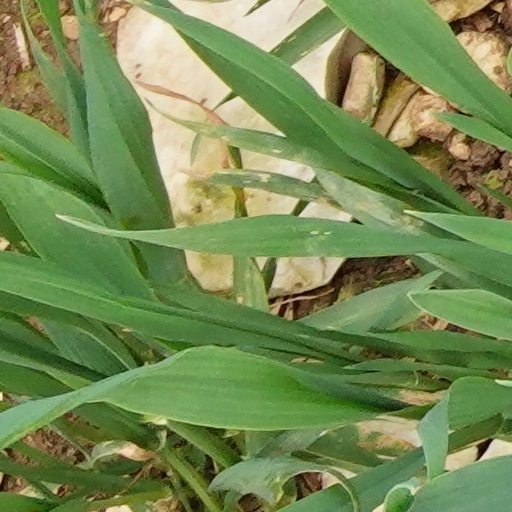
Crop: wheat